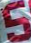
Number: 5